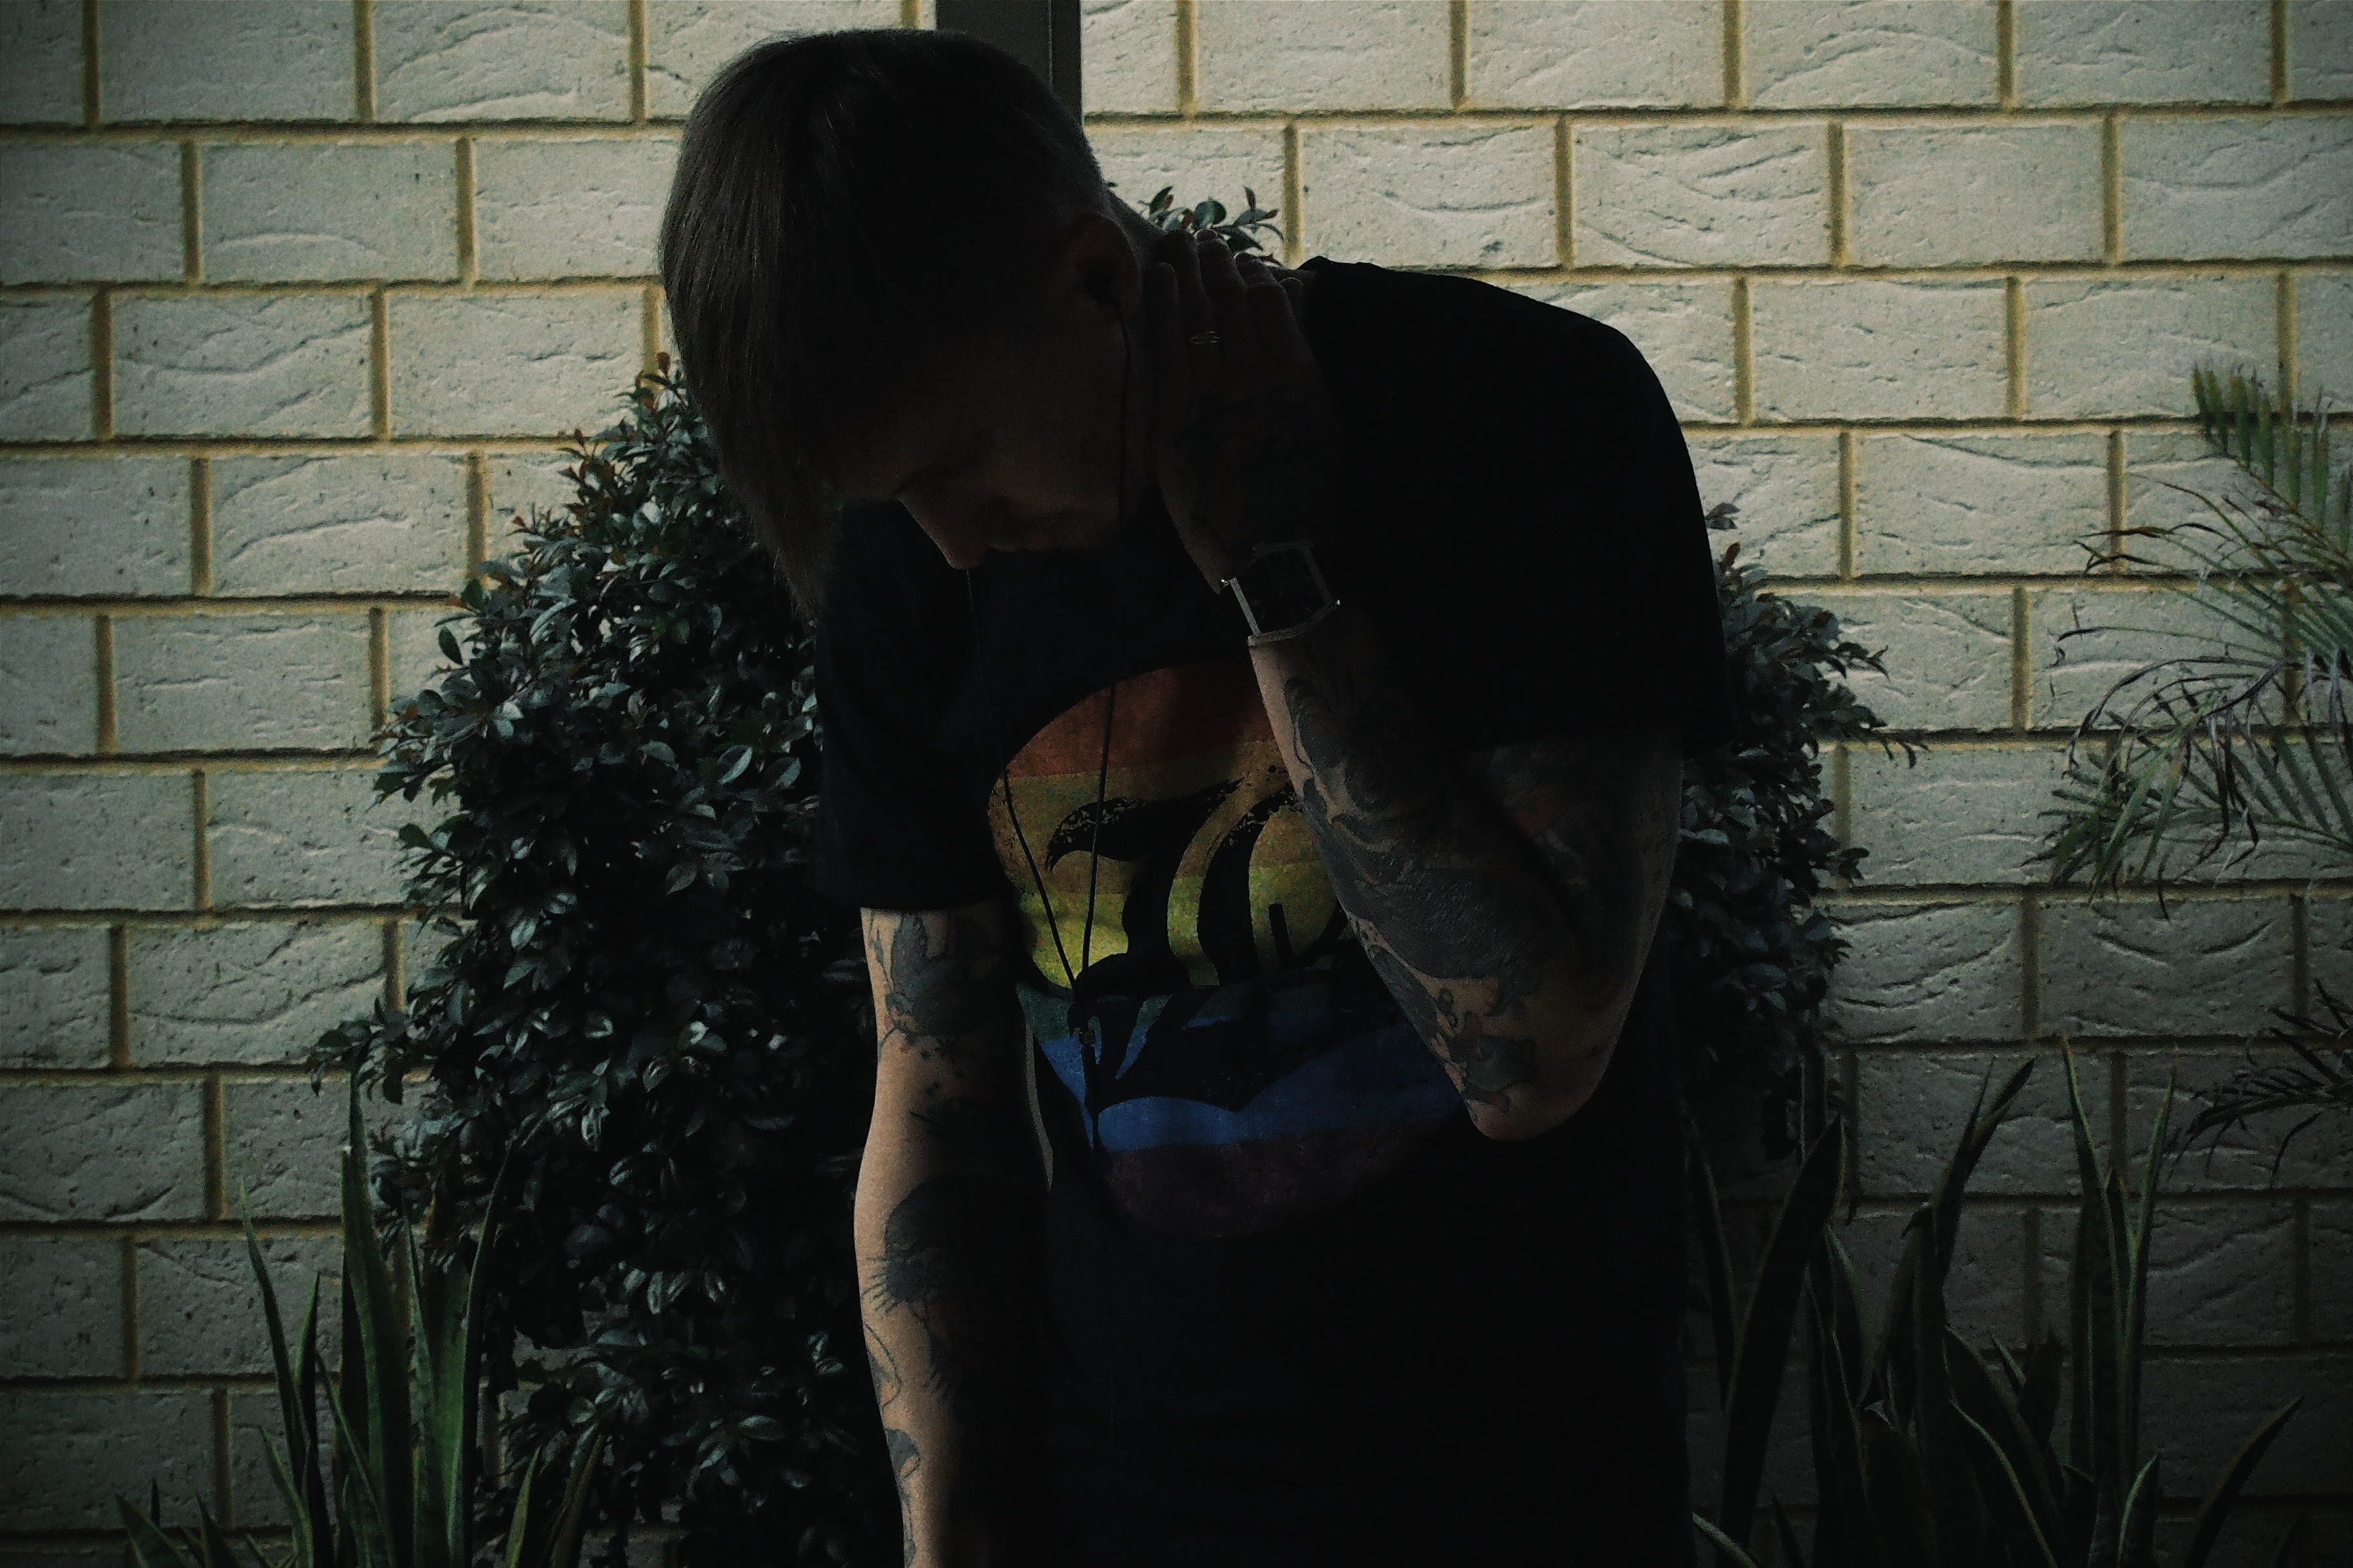
person, darkness, black, image, emotion, screenshot, interaction